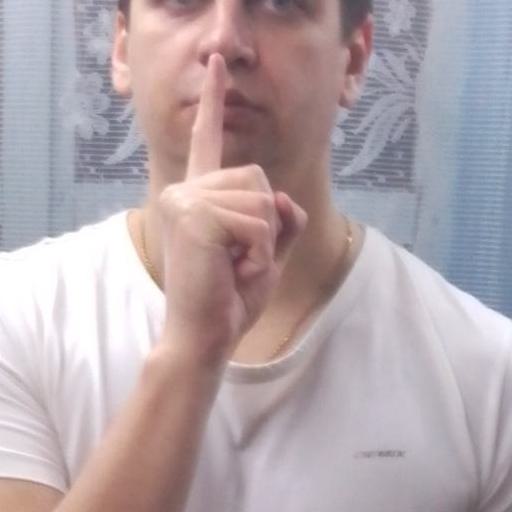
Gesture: mute